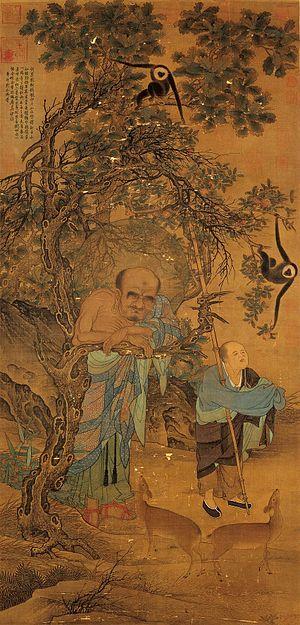
Liu Songnian ou Lieou Song-Nien ou Liu Sung-Nien est un peintre chinois des XIIᵉ – XIIIᵉ siècles, originaire de Qiantang, province du Zhejiang. Ses dates de naissance et de décès ne sont pas connues, mais on sait qu'il est actif dans la seconde moitié du XIIᵉ et au début du XIIIᵉ siècle.
La société chinoise durant la dynastie Song est marquée par les réformes politiques et légales, un retour philosophique du confucianisme et le développement des villes qui deviennent, au-delà de centres administratifs, des centres commerciaux, industriels et de commerce maritime. Les habitants des zones rurales sont pour la plupart des fermiers, même si certains sont chasseurs, pêcheurs ou employés du gouvernement travaillant dans les mines ou les marais salants. Inversement, les boutiques, les artisans, les gardes de la ville, les saltimbanques, les travailleurs et les riches marchands vivent dans les centres des comtés ou des provinces, avec la noblesse chinoise.
La dynastie Song est une période riche de l'histoire culturelle de la Chine, dans tous les domaines tels que les arts picturaux, la littérature, les divertissements, les codes vestimentaires, les arts culinaires et la philosophie. La culture en Chine a durant cette période largement profité de l'impressionnant essor économique et technique, avec notamment le développement de la xylographie, mais également du soutien sans modération de l'élite lettrée chinoise qui a contribué au développement culturel en finançant les artistes.